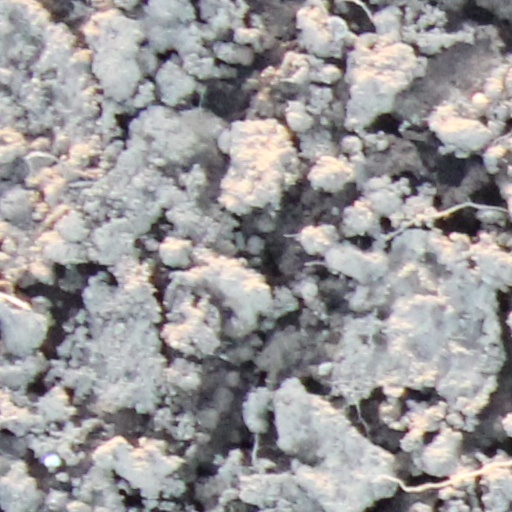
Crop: wheat